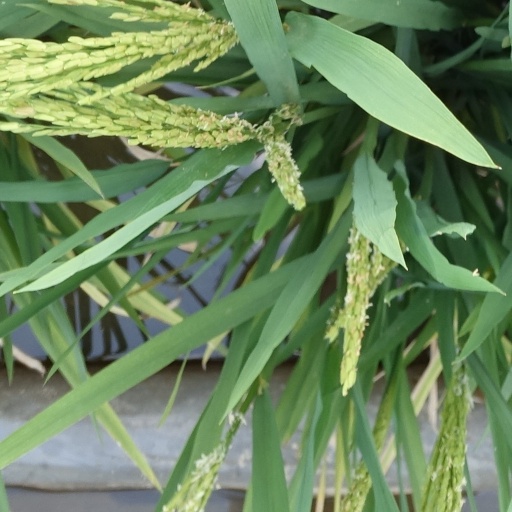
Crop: rice